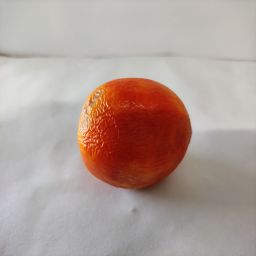
Crop: Tomato
Quality: Old